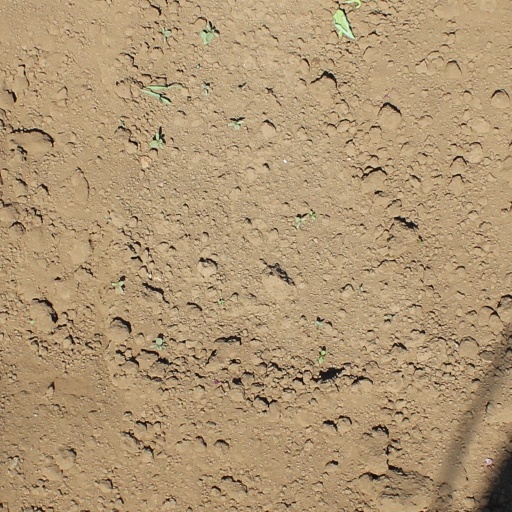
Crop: soybean